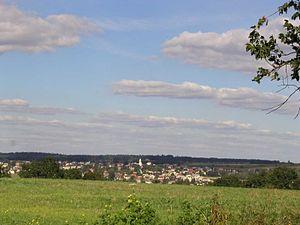
Kozmice est une commune du district d'Opava, dans la région de Moravie-Silésie, en République tchèque. Sa population s'élevait à 1 905 habitants en 2017.